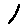
Label: 1